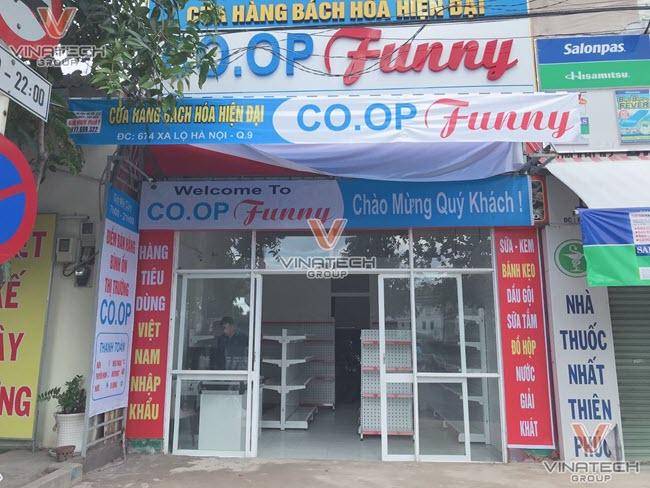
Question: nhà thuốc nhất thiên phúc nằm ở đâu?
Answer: ở bên cạnh cửa hàng co. op funny